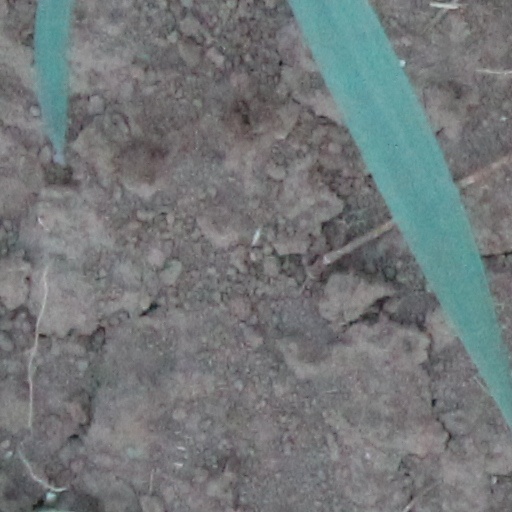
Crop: wheat